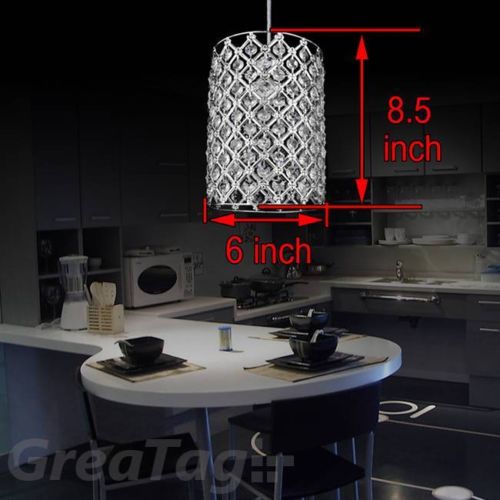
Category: lamp